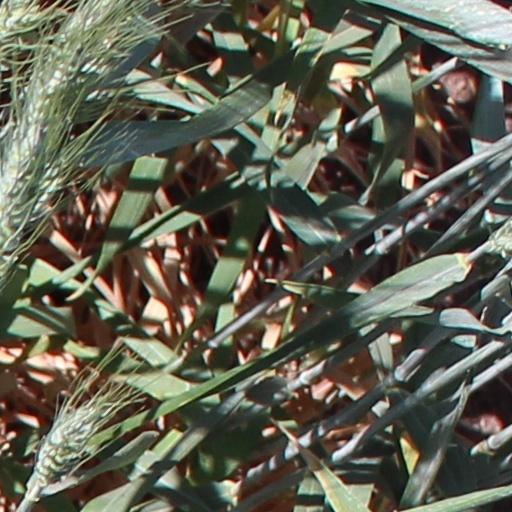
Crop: wheat